Israeli printmaking

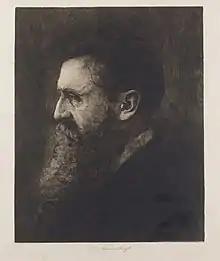
Portrait of Theodor Herzel (1903) by Hermann Struck. Etching and soft-ground

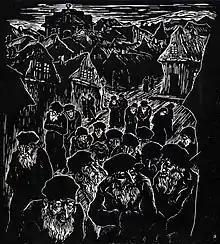
"To the Synagogue" (1921) by Josef Budko. Woodcut

While the people of the 'Old Yishuv' perceived art as a religious art that served the liturgy, at the beginning of the 20th century, art became more prevalent in modern Hebrew culture. Expressions of Judaism also began to gain national significance, following the expansion of the Zionist movement in Europe. The artists who came from Germany in the 1920s and 1930s, already experienced artists with a standing in the print industry, contributed most to the development of this medium in the Eretz Israel. Another central milestone in the development of this concept is the establishment of the Bezalel Academy of Arts and Crafts in Jerusalem in 1906.